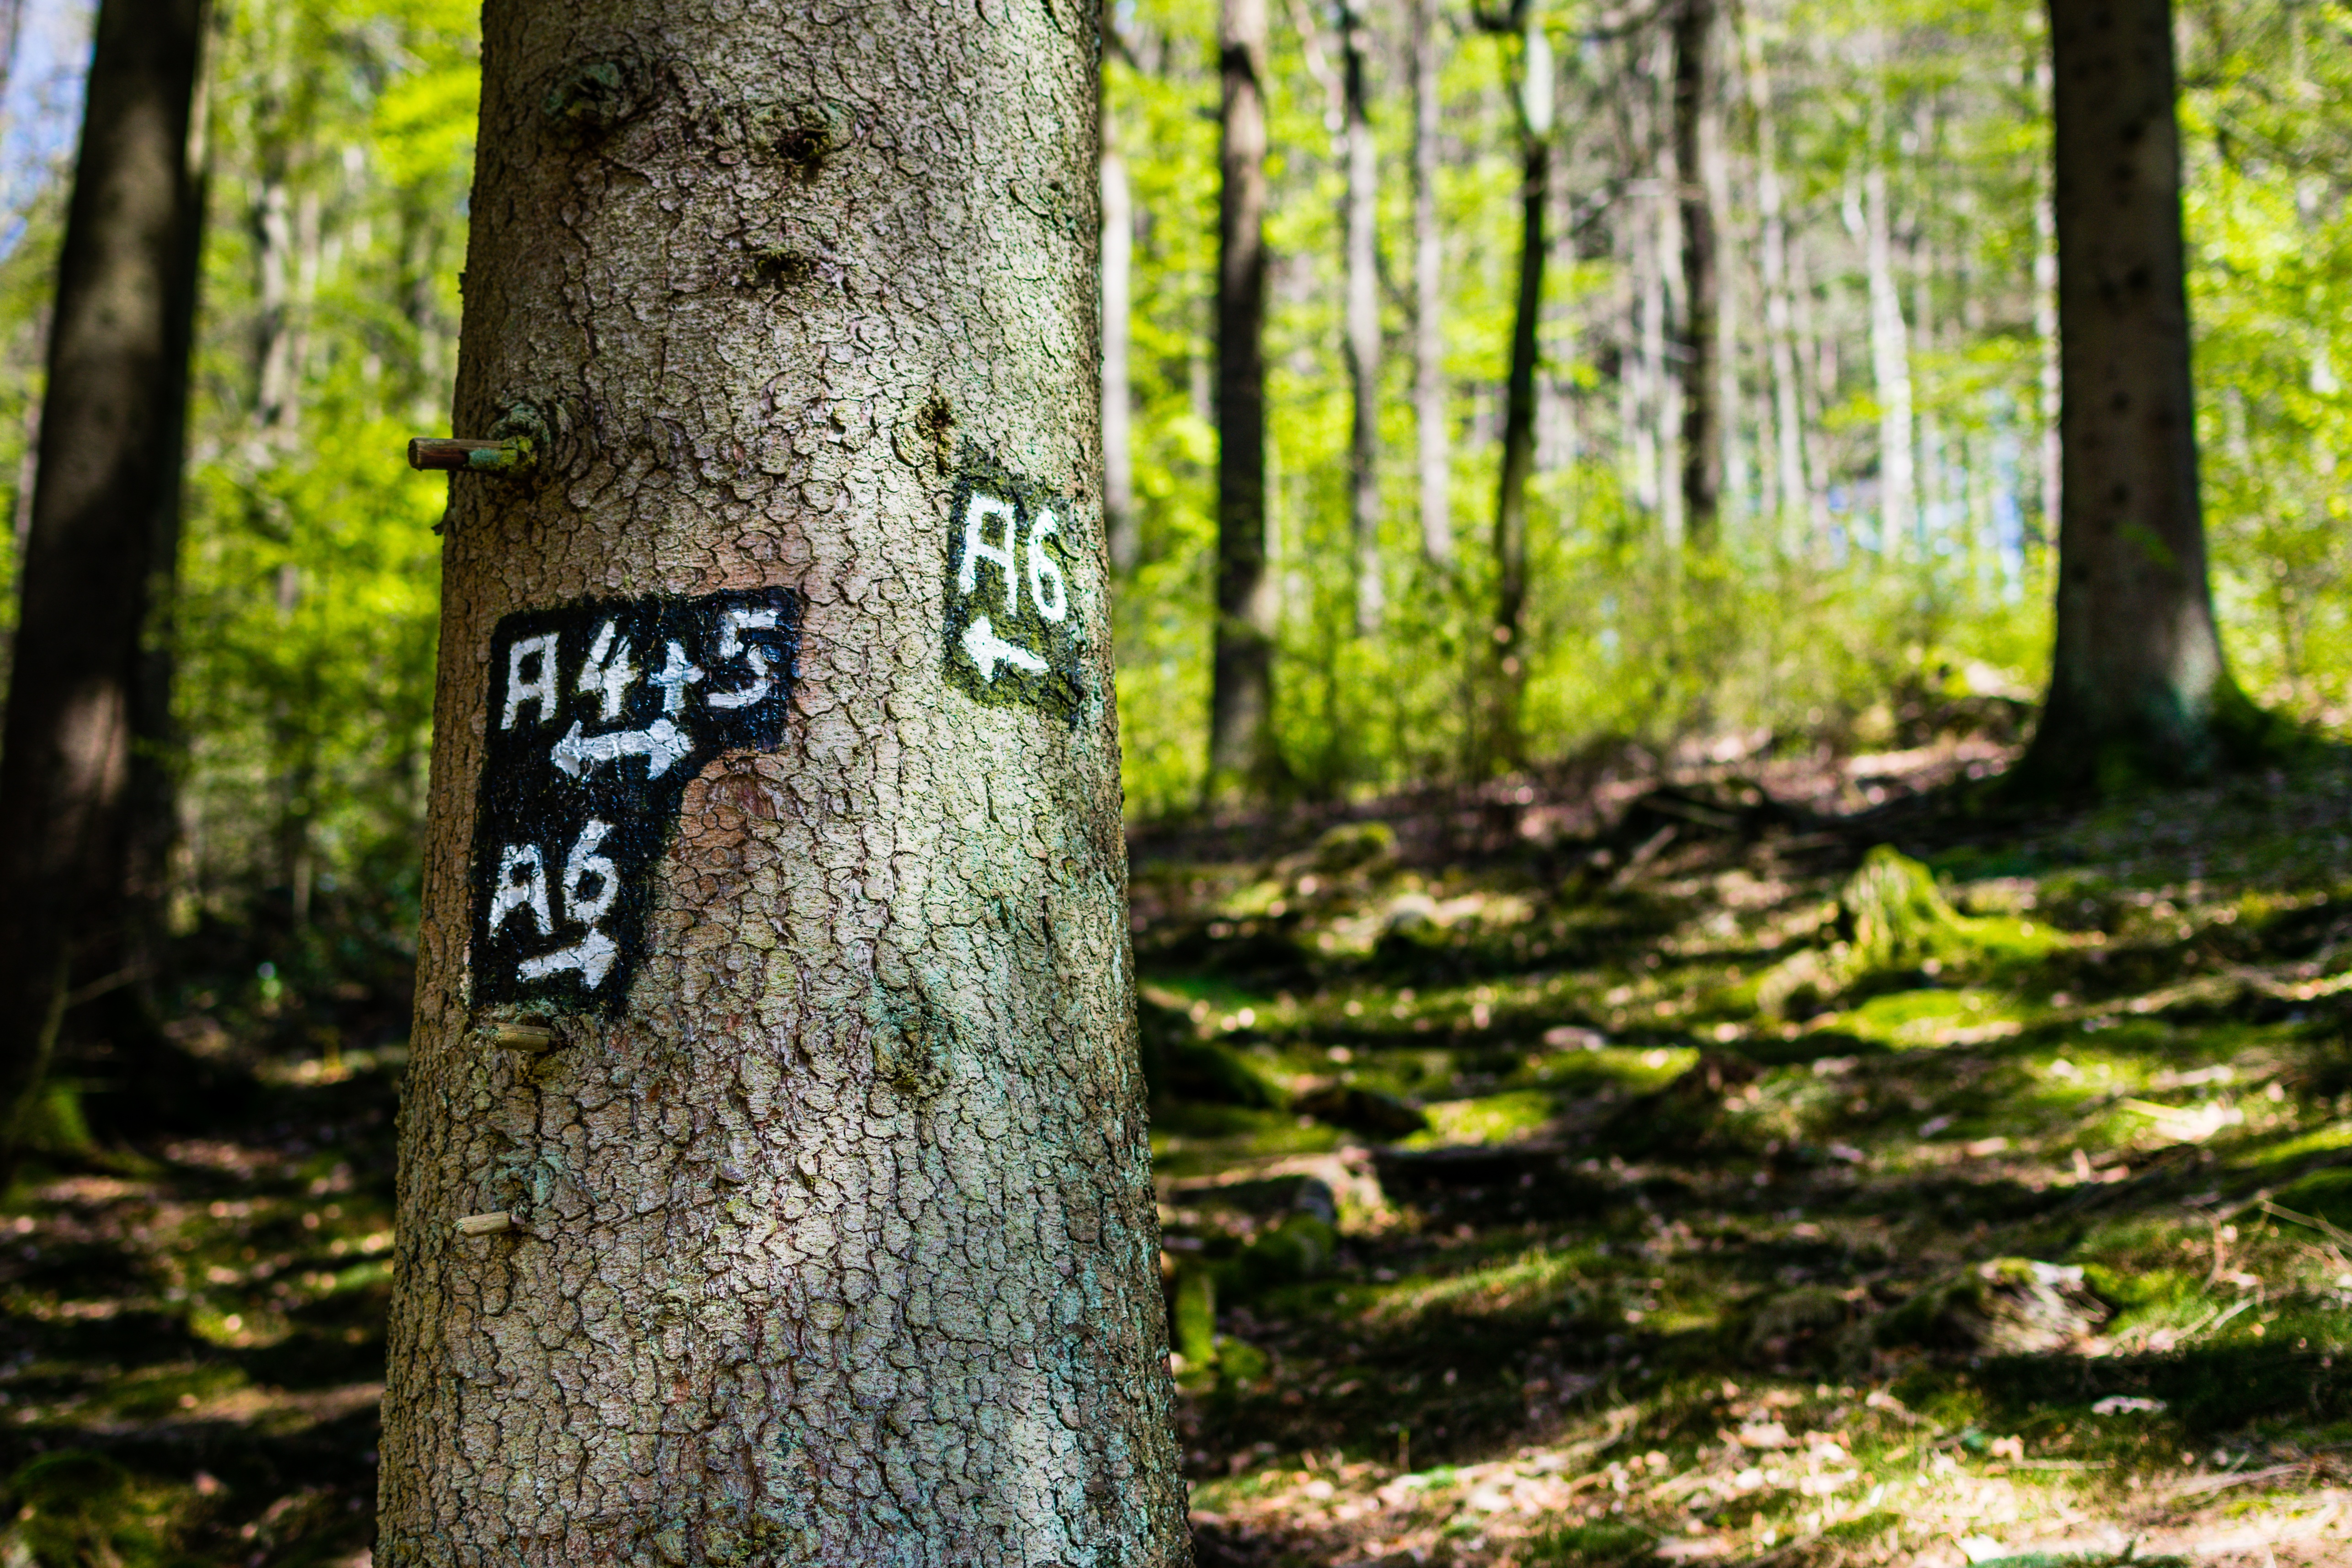
tree, nature, forest, plant, trail, sunlight, leaf, trunk, green, birch, autumn, season, deciduous, grove, woodland, habitat, ecosystem, natural environment, woody plant, land plant